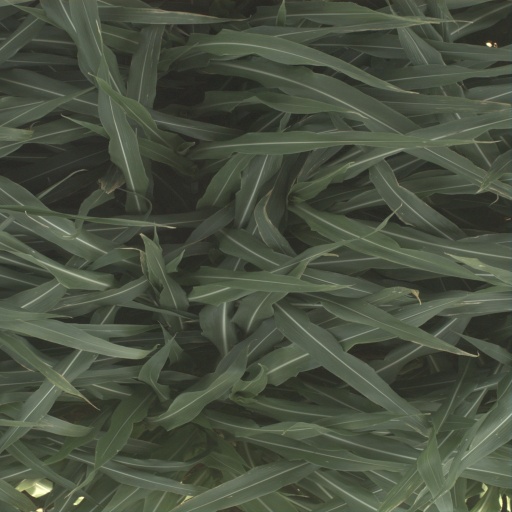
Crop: sorghum